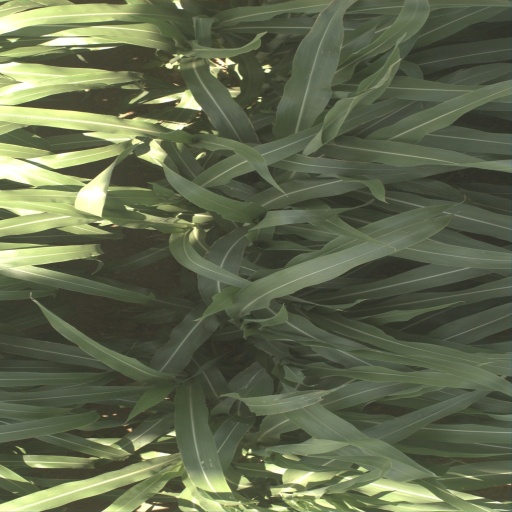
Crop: sorghum